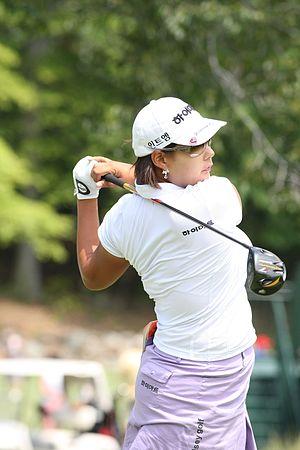
Lee Jee-young, née le 2 décembre 1985 à Séoul, est une golfeuse sud-coréenne. Professionnelle depuis 2004 en rejoignant le circuit sud-coréen de la LPGA, elle rejoint ensuite le circuit américain de la LPGA en 2005. Elle a remporté deux victoires professionnelles, l'un sur le circuit sud-coréen avec la « coupe TaeYoung » et l'autre sur le circuit américain avec le CJ Nine Bridges Classic, toutes deux en 2005. Sa meilleure performance lors d'un tournoi majeur est une seconde place au Open britannique en 2007 à quatre coups de la Mexicaine Lorena Ochoa.